Battle of Hareira and Sheria

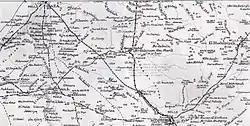
Detail of El Arish to Beersheba Map showing the Gaza to Beersheba line, Sheria and Edh Dhaleiriye

The Ottoman Army's main Desert Base at Hafir el Aujah was being reduced as a result of the victory at the Battle of Rafa in January 1917 which ended the Sinai campaign. By February Sheria, midway between Gaza and Beersheba on the railway line from Beersheba to Jerusalem and Jaffa, had become the main Ottoman base, and a major administrative and logistics centre. Here, a large proportion of the Ottoman defenders, were held in reserve. "Sheria was till June headquarters of the enemy force in the Gaza–Beersheba line. In consequence of the British air bombing it was moved in July to Huj." After the formation of the Seventh Army and Eighth Army headquarters, located at Huj and Hebron respectively, Sheria was not so strongly manned and relied on the Khawukah fortified defences to defend the place.